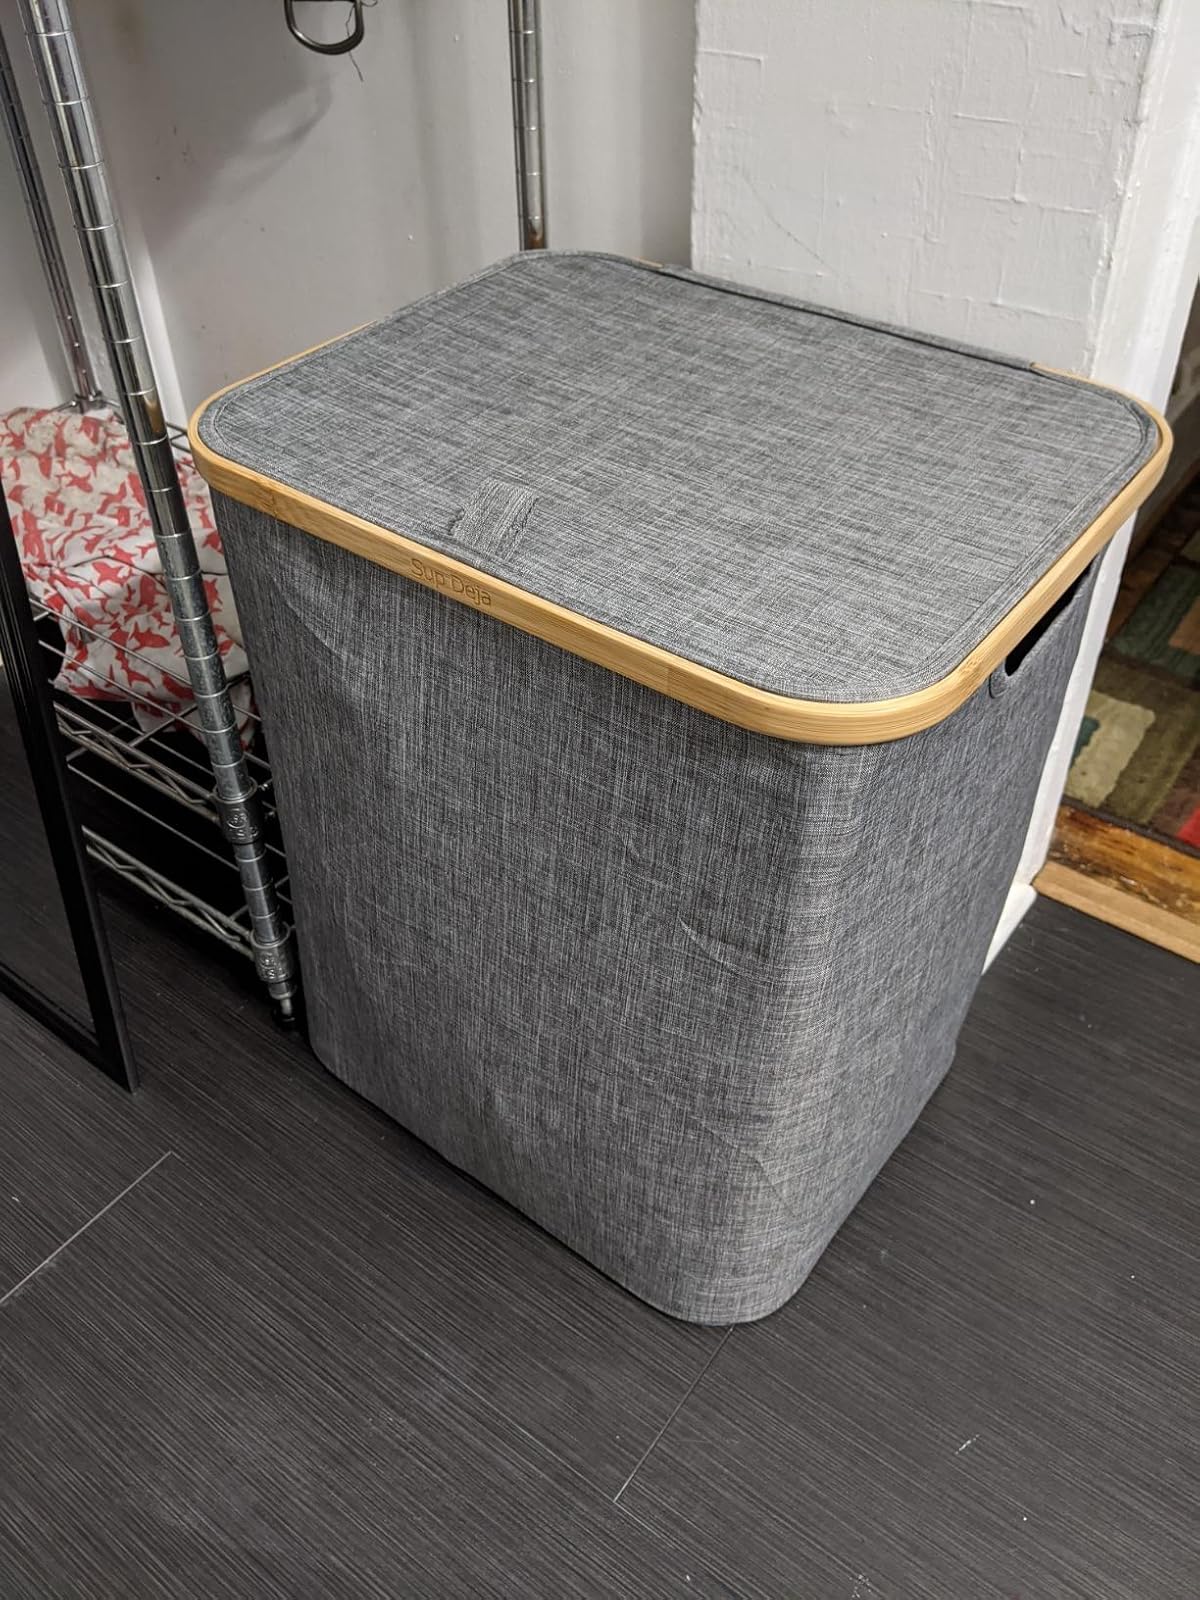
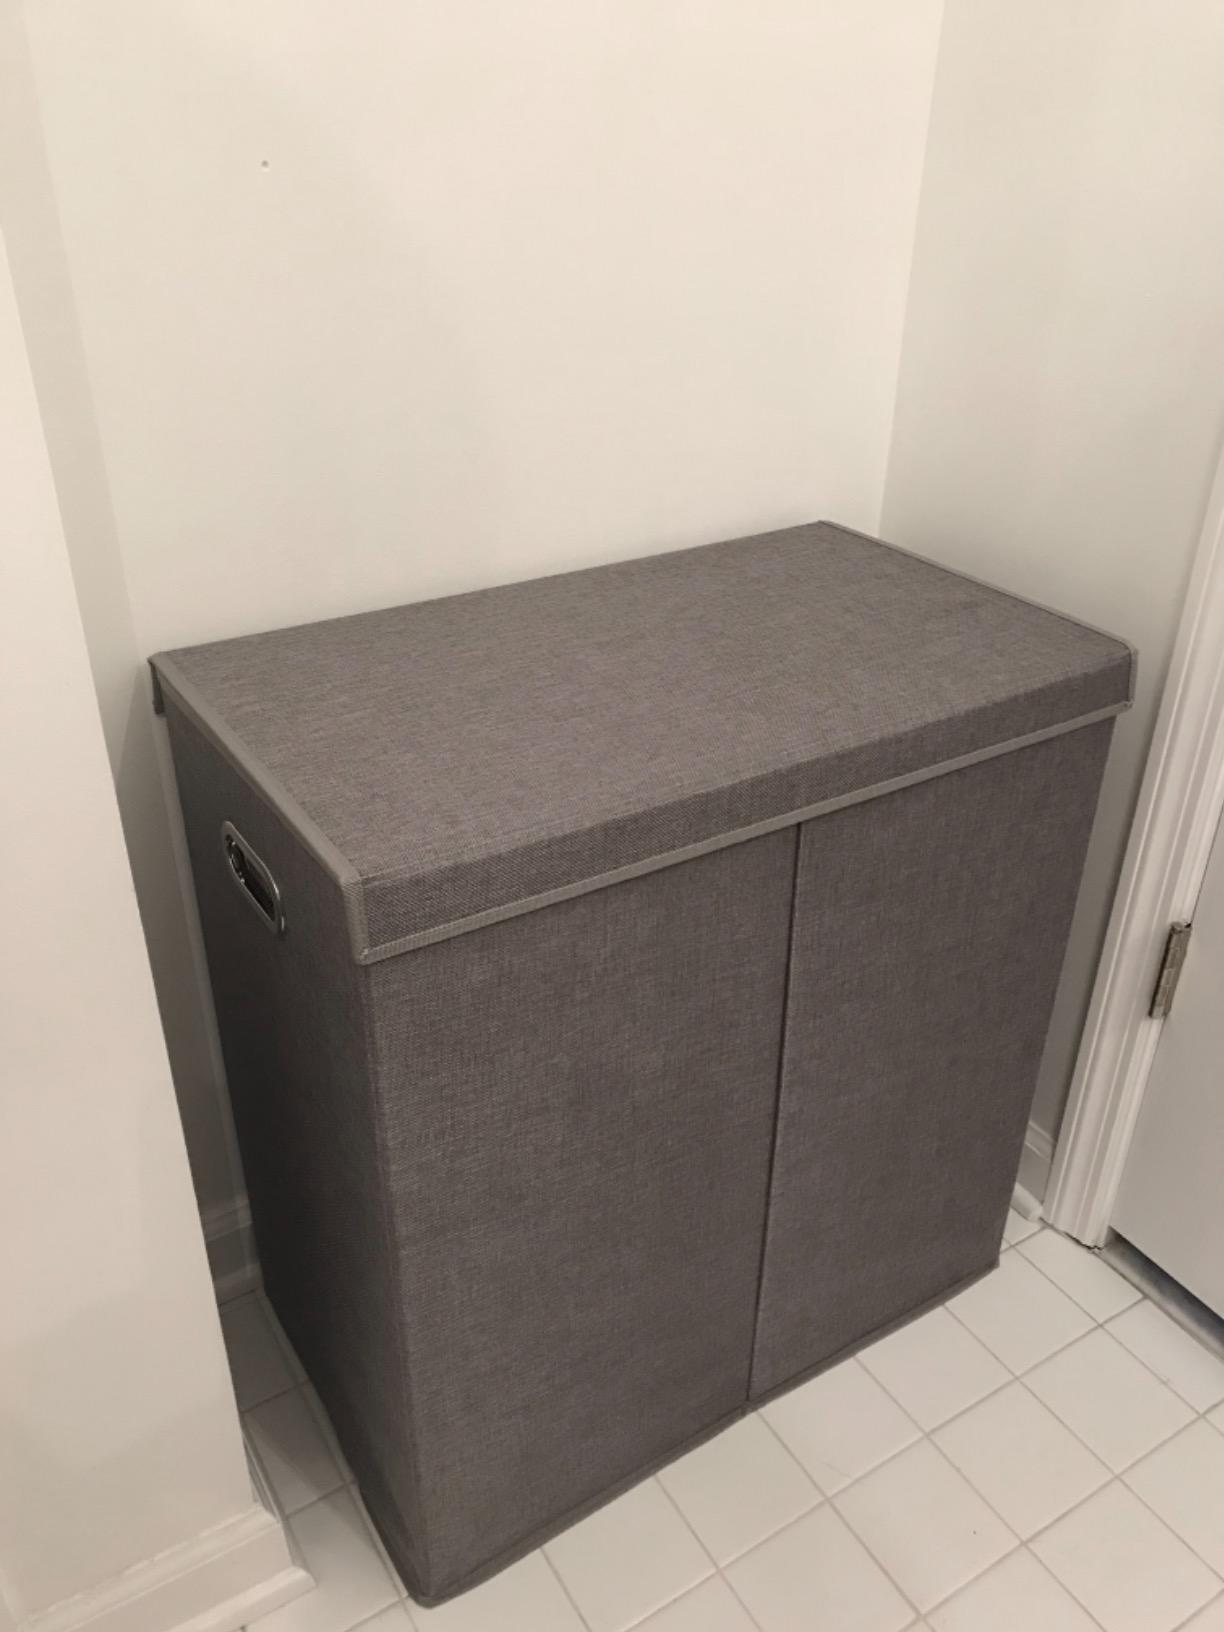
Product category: items_hamper
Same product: no